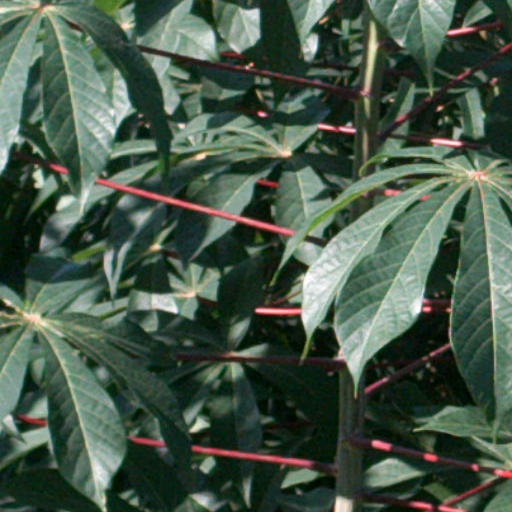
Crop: cassava